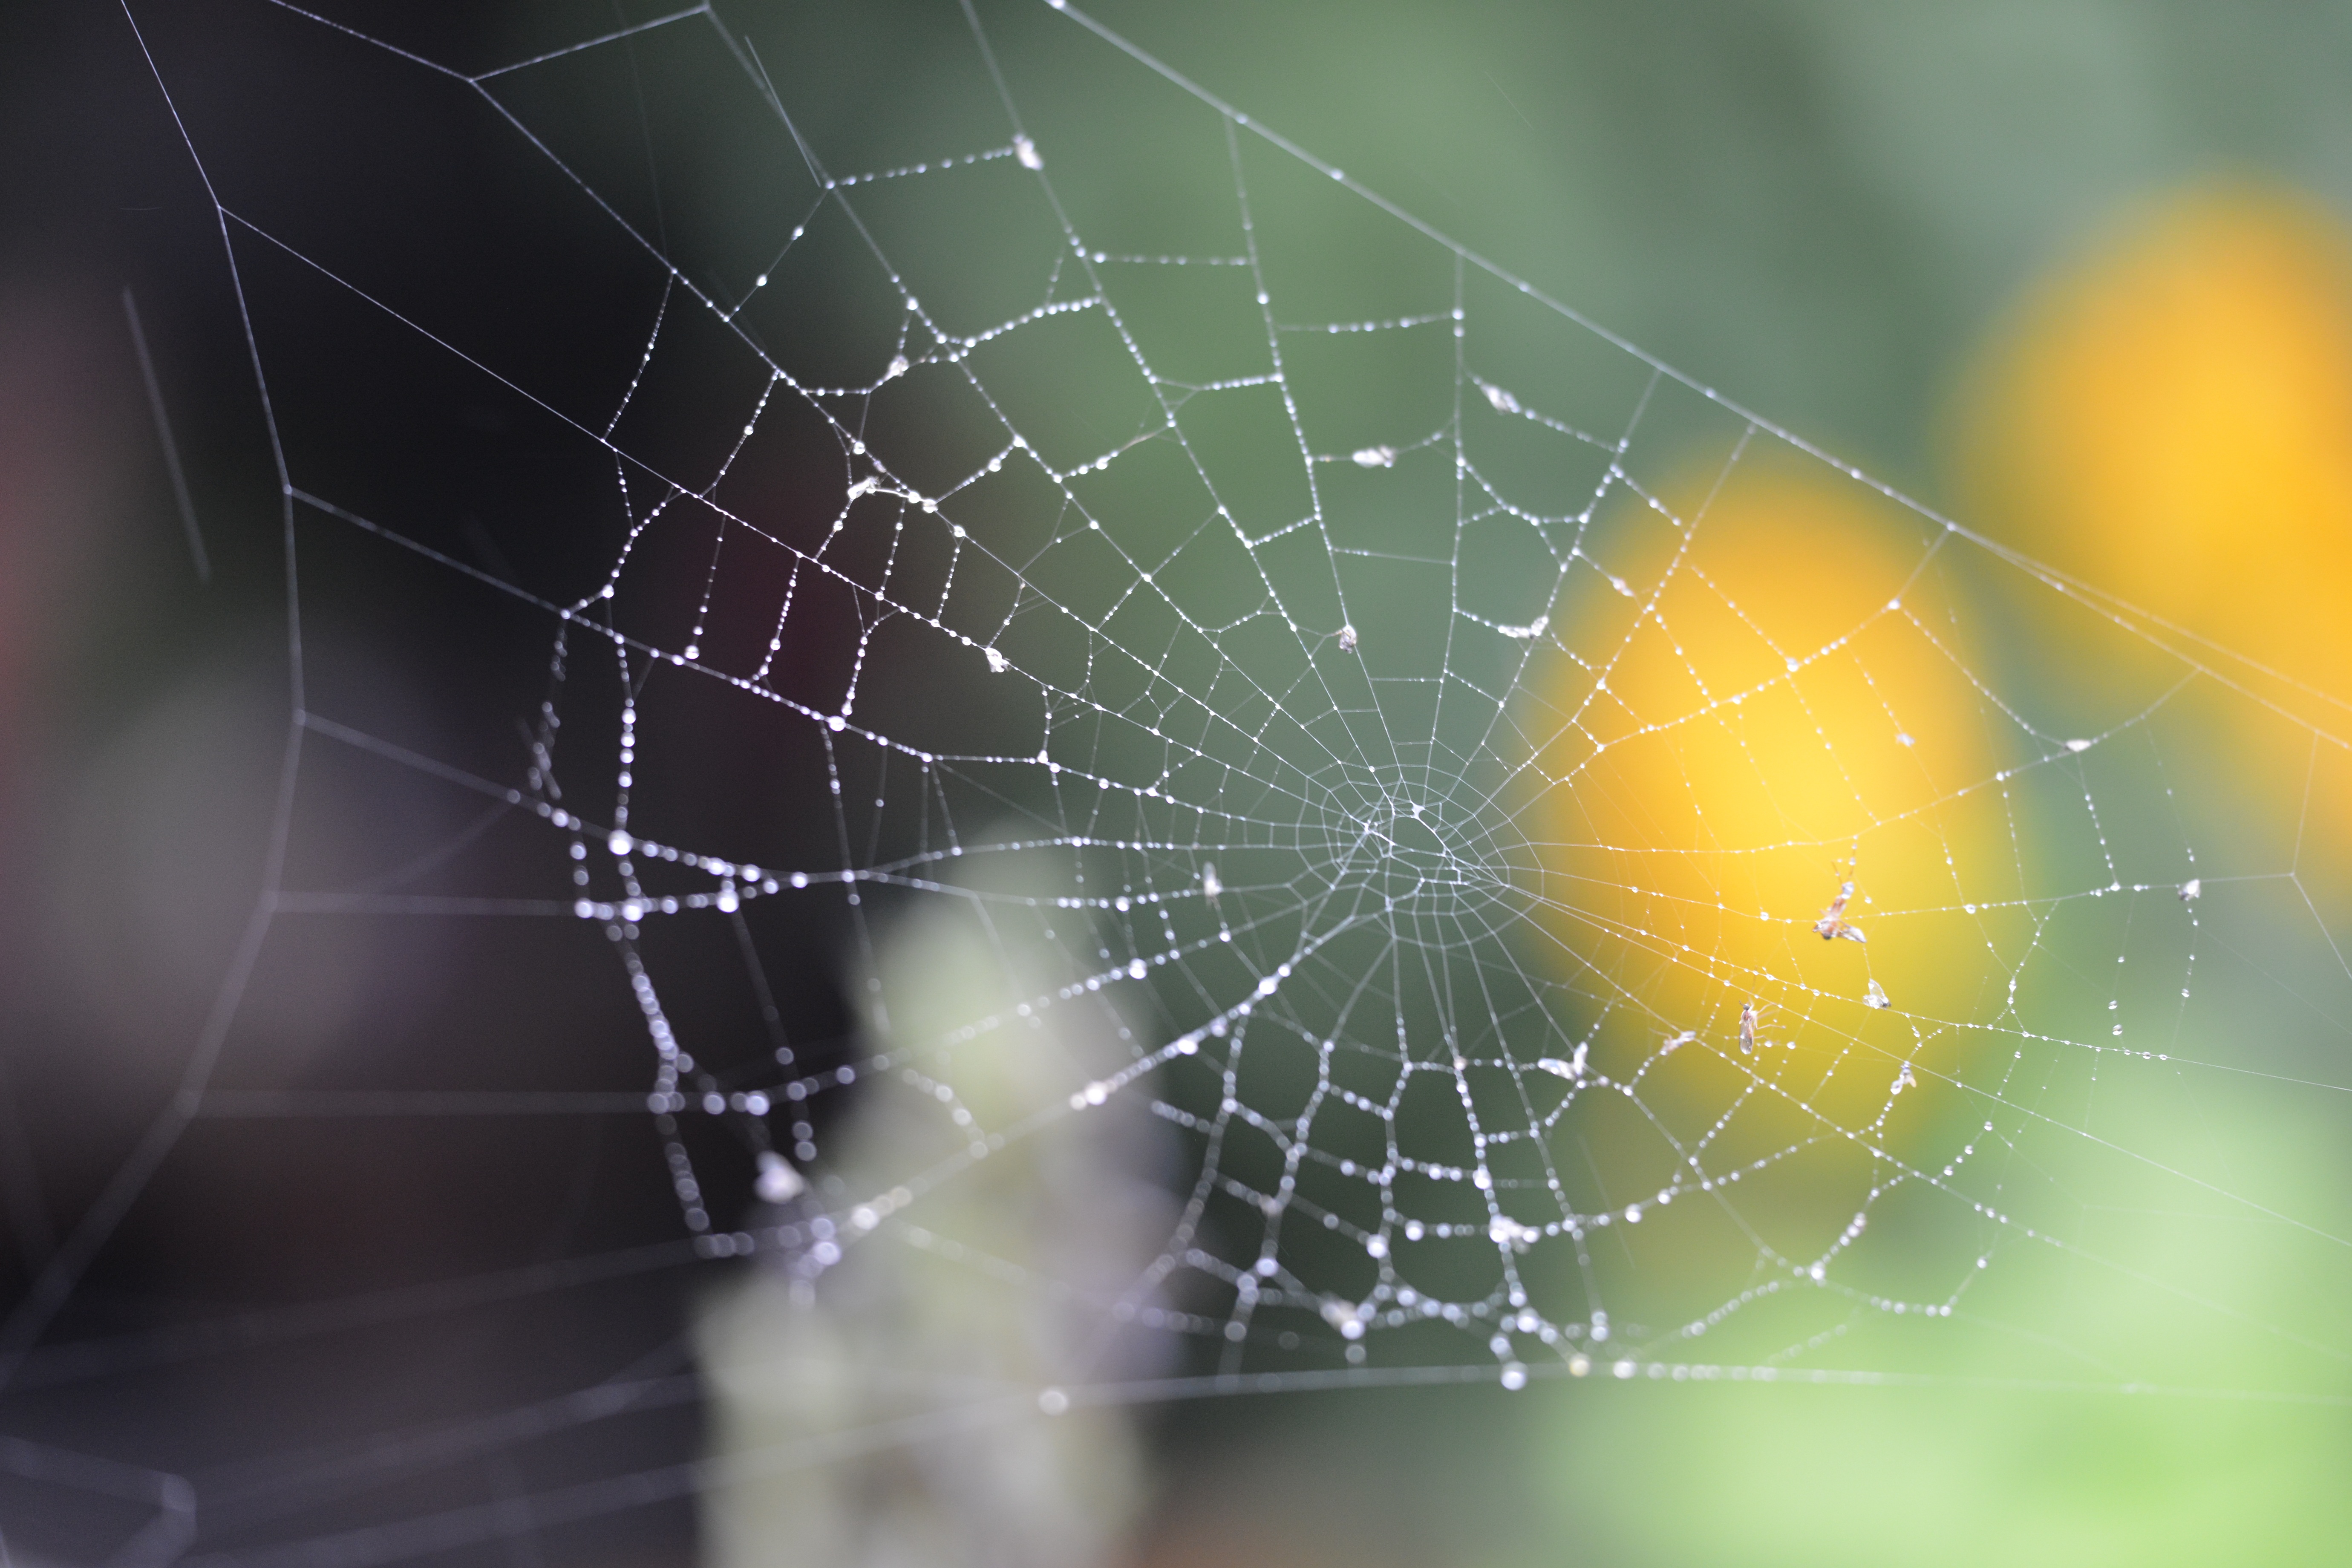
forest, dew, rain, material, circle, invertebrate, spider web, close up, spider, arachnid, moisture, macro photography, arthropod